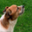
Label: dog